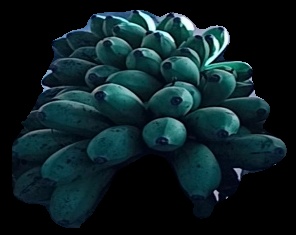
Variety: rasbale
Grade: grade2